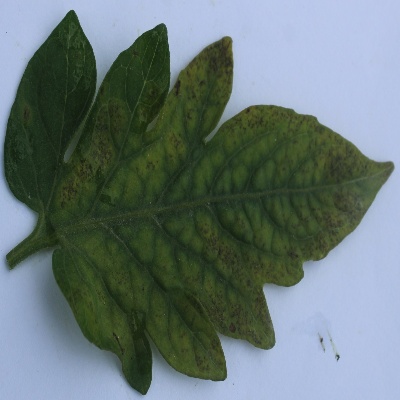
Crop: Tomato
Condition: septoria leaf spot